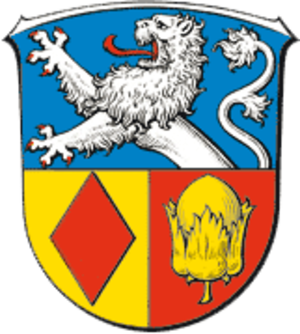
Aßlar est une ville allemande située en Hesse, dans l'arrondissement de Lahn-Dill.